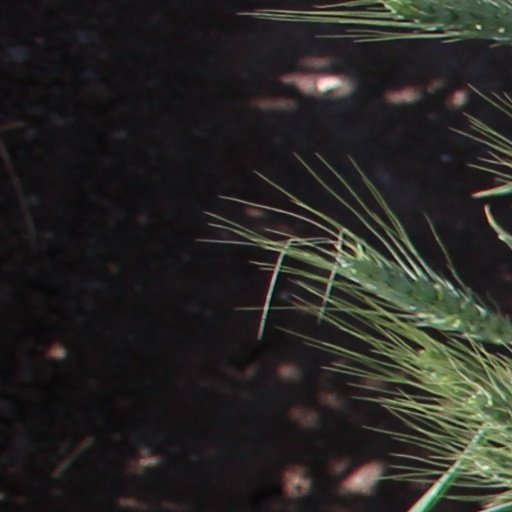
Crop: wheat